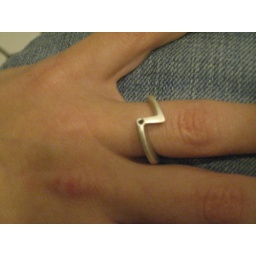
I now wear it with the stone toward my fingertips. It's a black diamond set in silver.